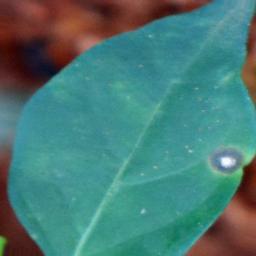
Label: cercospora